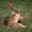
Label: deer